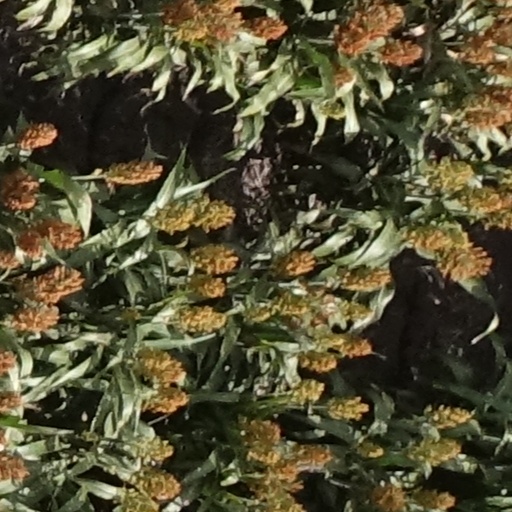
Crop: sorghum